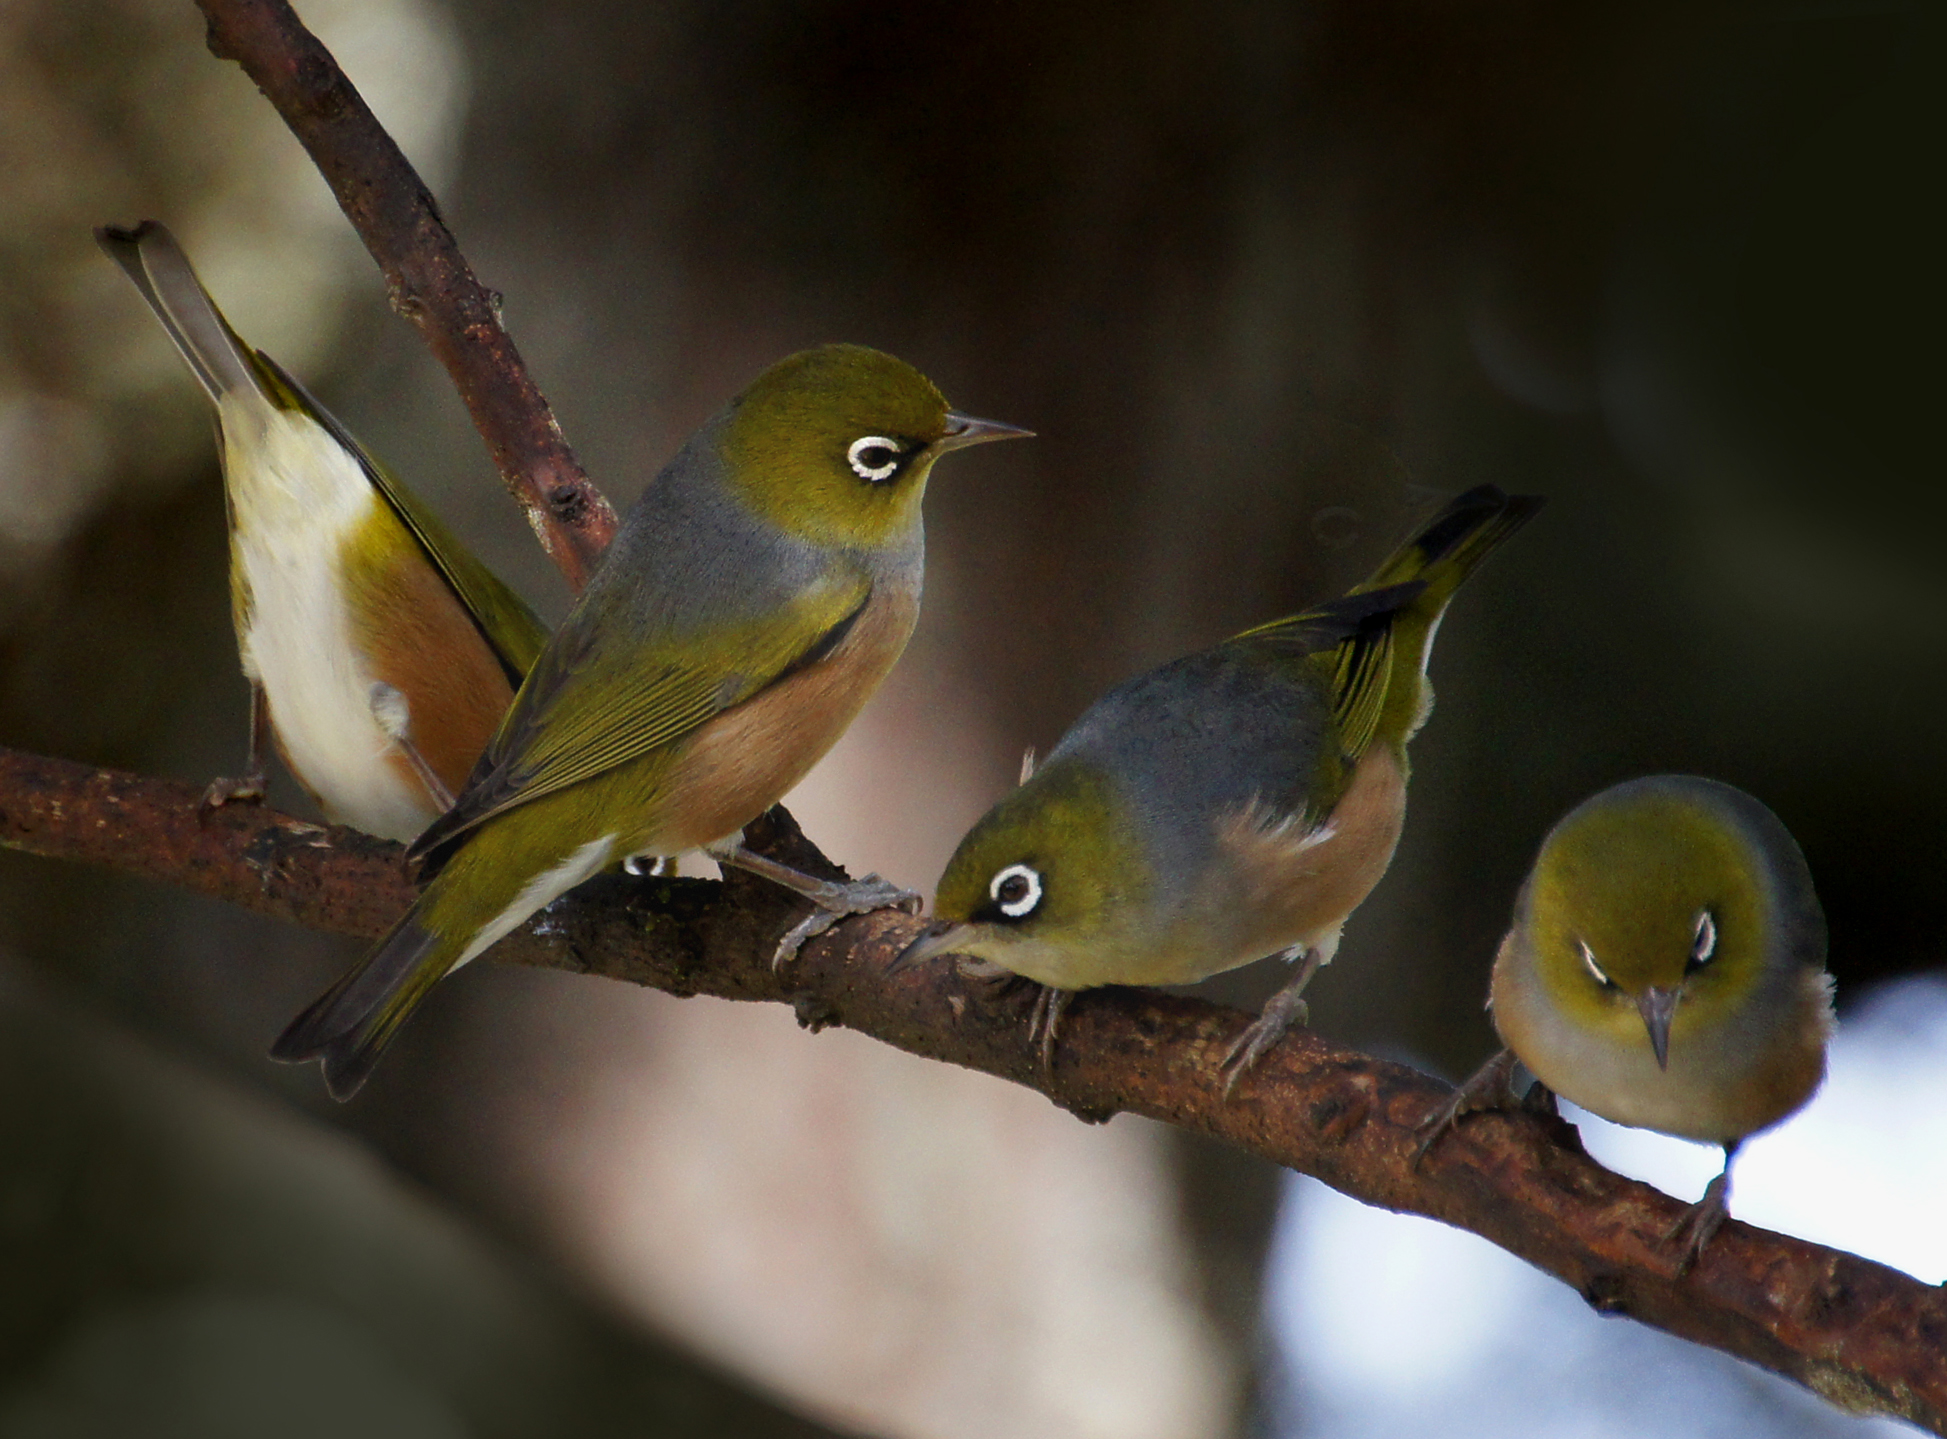
nature, branch, bird, wildlife, green, beak, fauna, birds, vertebrate, finch, silvereyes, flickrsbestcreatures, sonydslra580, zosteropslateralis, macro photography, old world flycatcher, perching bird, nightingale